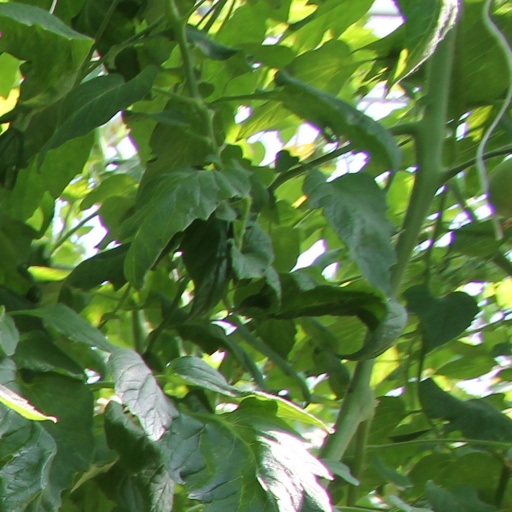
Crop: tomato